Ayrton Senna

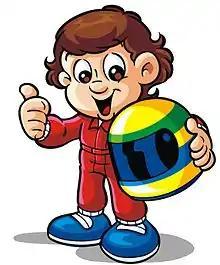
Senninha

With Prost out of the picture, Senna joined Williams for . He was reportedly paid a $20 million salary. Although Williams remained the premier team in Formula One for several more years, it was particularly affected by the FIA's 1994 ban on electronic driver aids like active suspension, anti-lock brakes, traction control, and launch control. Senna said that he had a "very negative feeling" about the FW16. He added that "it's going to be a season with lots of accidents, and I'll risk saying that we'll be lucky if something really serious doesn't happen." Before round three at Imola, Senna spoke with Ferrari's Luca Cordero di Montezemolo about potentially moving to the Scuderia.